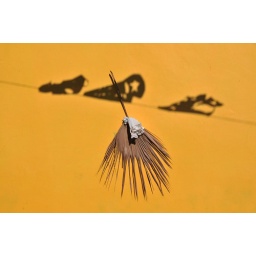
A house wall in San Cristobal